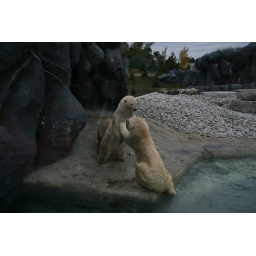
The female pushes back and the male goes back in the water.